George Ward Gunn

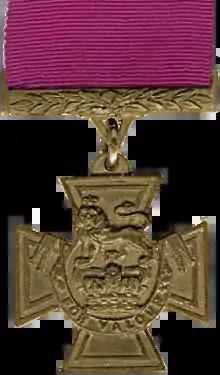

Second Lieutenant George Ward Gunn VC MC (26 July 1912 - 21 November 1941) was a British Army officer and an English recipient of the Victoria Cross (VC), the highest and most prestigious award for gallantry in the face of the enemy that can be awarded to British and Commonwealth forces.